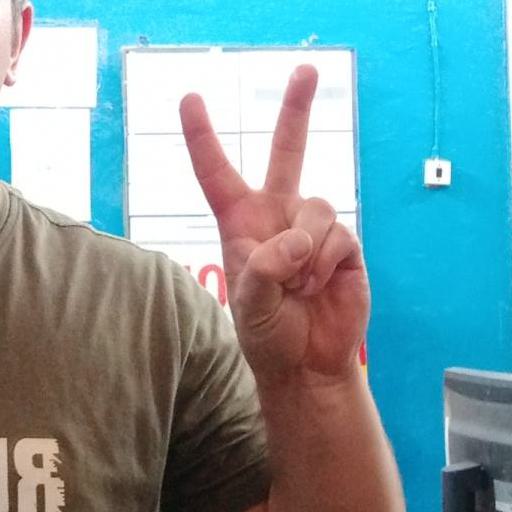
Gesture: peace